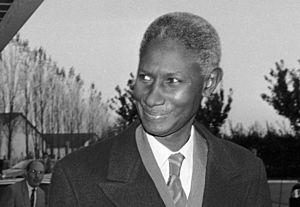
Le président du Sénégal Abdou Diouf en 1988.
La méditation transcendantale est une marque déposée de relaxation et de développement personnel dérivée d'une pratique spirituelle indienne introduite en Occident en 1955 par Maharishi Mahesh Yogi. Selon ses promoteurs, elle aurait été enseignée à six millions de personnes. L'organisation de Maharishi Mahesh Yogi, qui gère non seulement la méditation transcendentale mais également des écoles et des universités telles que la Maharishi University of Management ainsi que des Centres de médecine ayurvédique, est généralement appelée Mouvement de Méditation transcendantale. Le mouvement est qualifié de secte dans certains pays.
Abdou Diouf est un homme d'État sénégalais.
Diouf ou Joof est un patronyme typiquement sérère. On rencontre également ce nom de famille orthographié différemment, Juuf ou Juf. Il s'agit des mêmes personnes. Ces différences s'expliquent parce que le Sénégal a été colonisé par la France, alors que la Gambie l'a été par la Grande-Bretagne. Quoique orthographiés différemment, ils se prononcent de la même manière. Le totem de cette famille est l'antilope, symbole de la grâce, de la royauté, de la sagesse, du travail dur et de la protection dans la mythologie sérère. Le nom de leur clan est Njoofene variantes: Njuufeen ou Njufeen. Des membres de cette famille ont régné sur les royaumes précoloniaux de Sénégambie et sur plusieurs royaumes des temps modernes, y compris le Royaume du Sine, le Royaume du Saloum, le Royaume du Baol, etc. Des princesses royales portant le patronyme Diouf ont également été données en mariage à des rois précoloniaux et à des princes de Sénégambie. Parmi eux figurent les rois du Djolof, les rois du Waalo, les rois du Cayor les rois du Baol, etc. De ces mariages sont issus de nombreux héritiers aux trônes de ces royaumes.